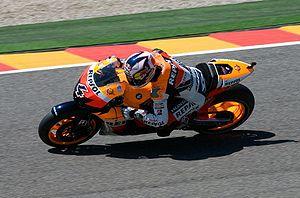
Andrea Dovizioso est un pilote de vitesse moto italien. Il mesure 1,67 m et pèse 67 kg.